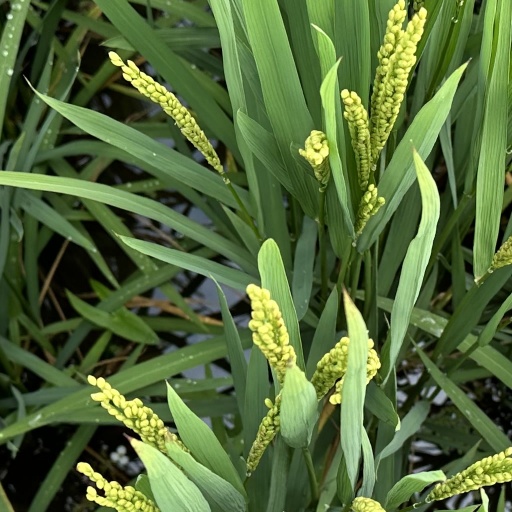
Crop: rice